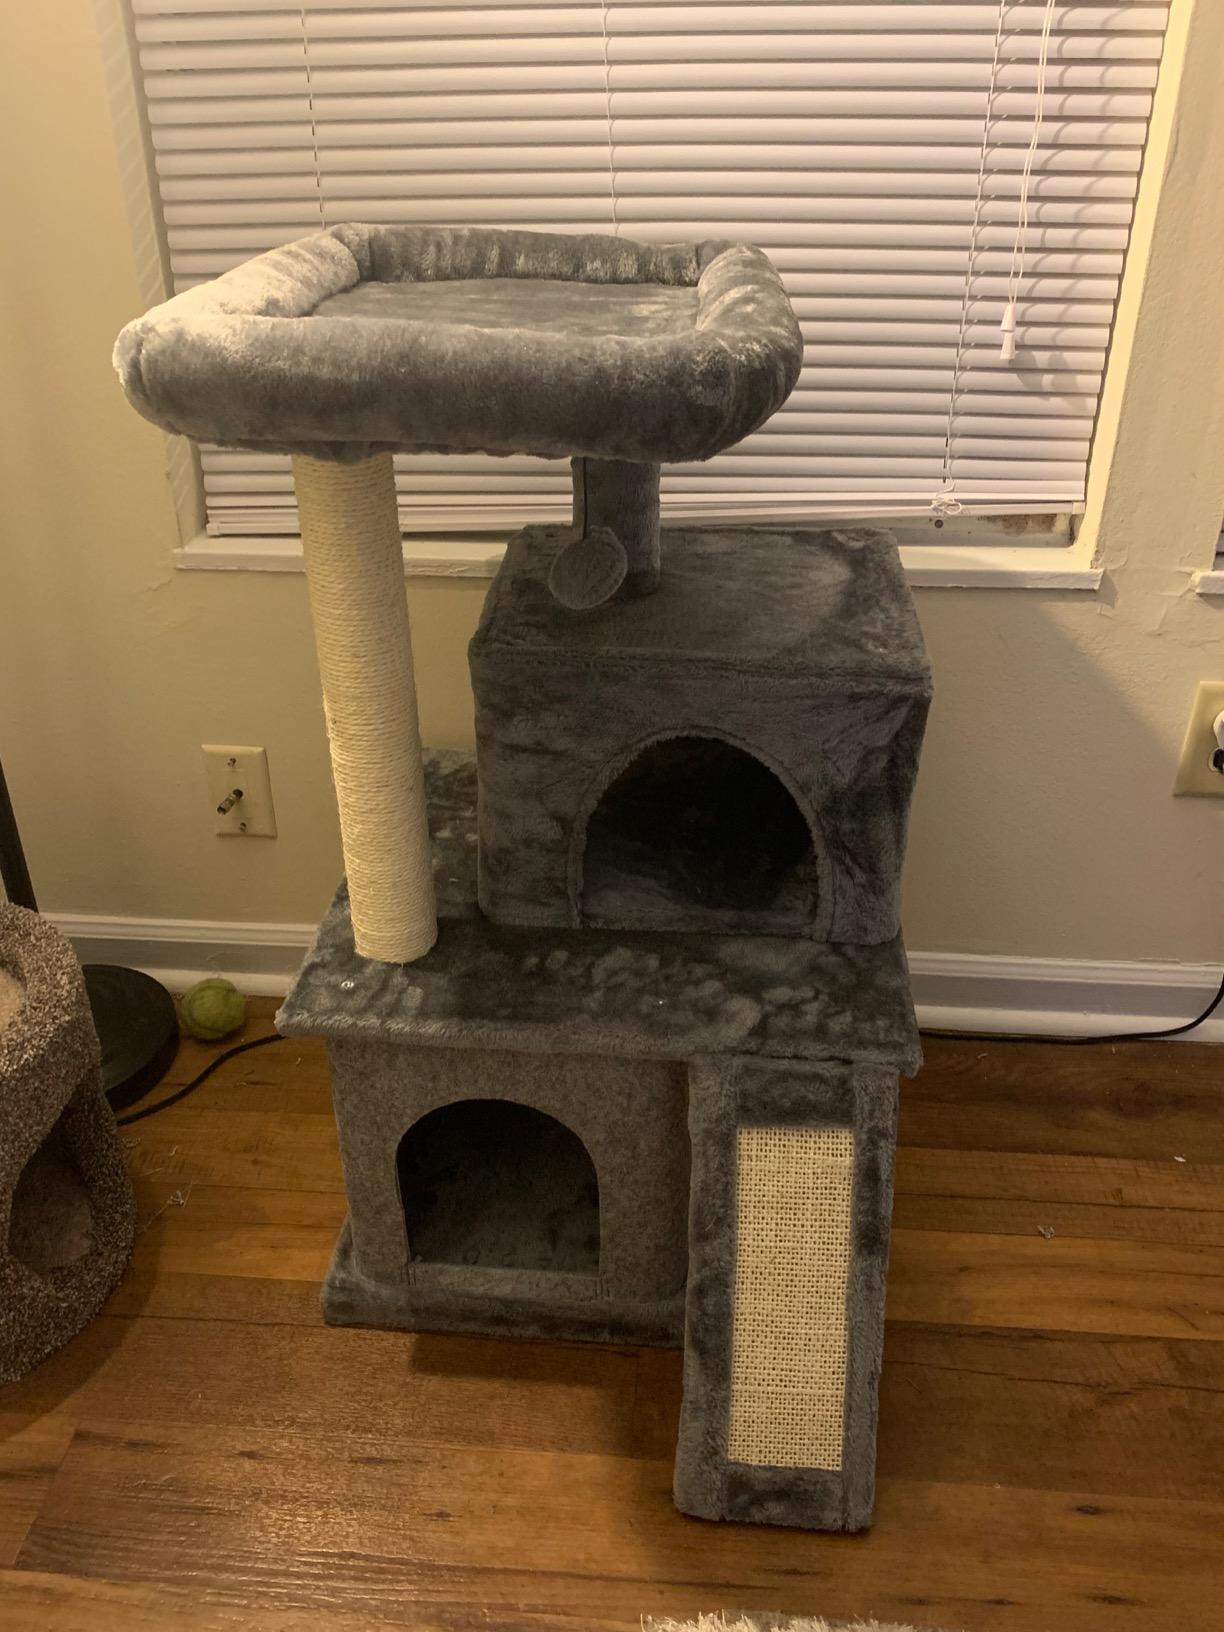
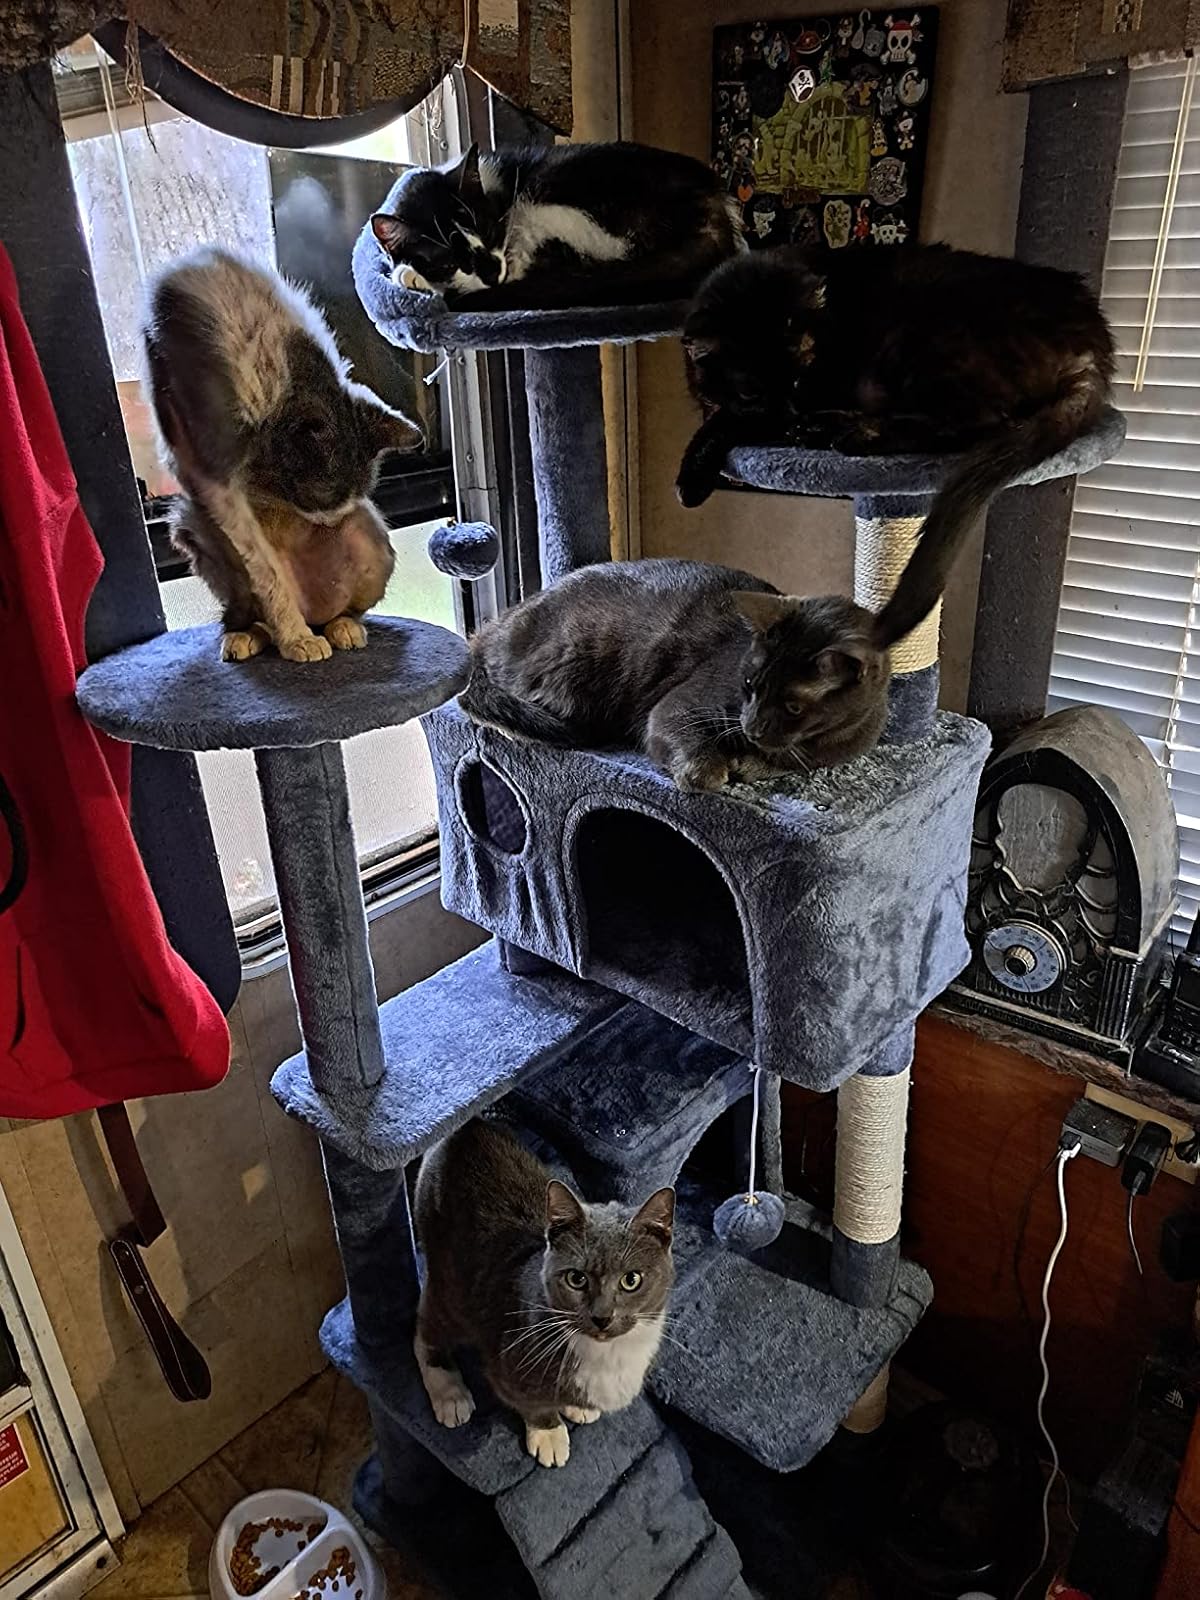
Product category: items_cat tree
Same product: no